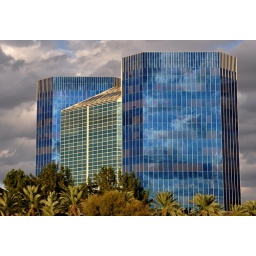
A building I saw while walking in Phoenix, AZ.